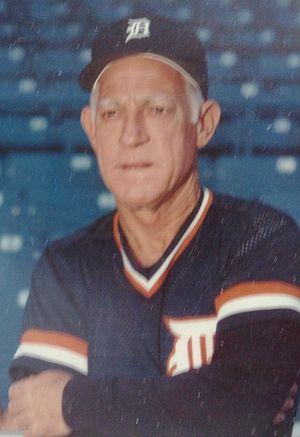
Le prix du Manager de l'année ou Gérant de l'année est une récompense décernée tous les ans depuis 1983 aux meilleurs managers des ligues américaine et nationale de la Ligue majeure de baseball.